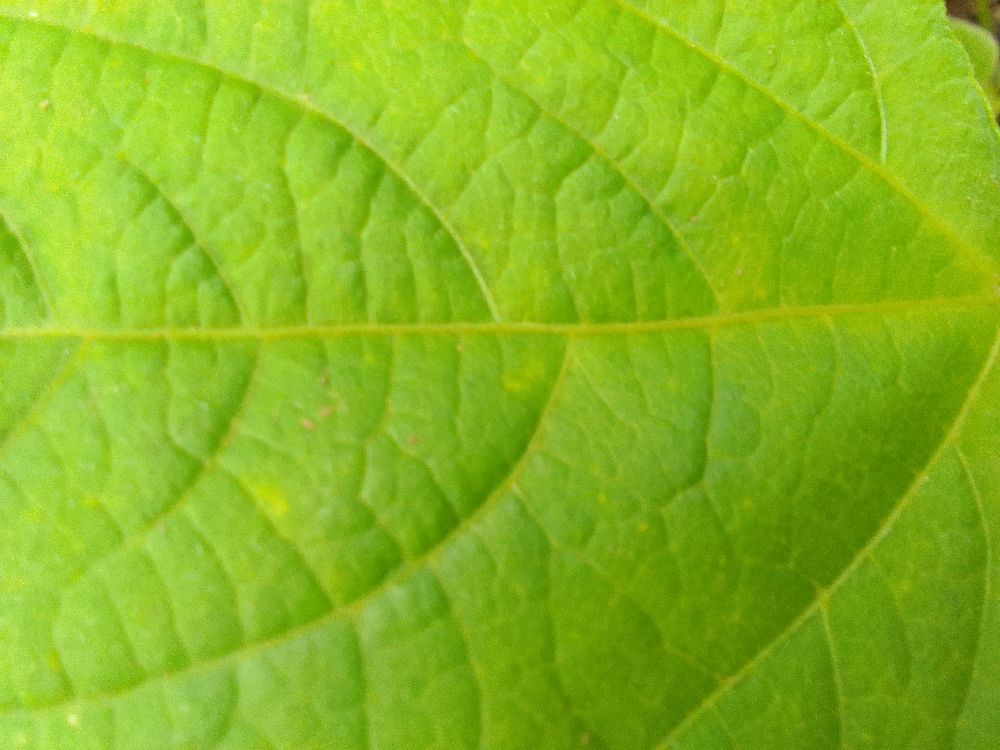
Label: healthy